Jona Willem te Water

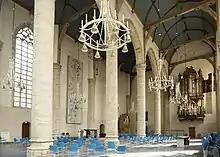
Nieuwe Kerk in Middelburg

In October 1765, Jona became a minister in Vlissingen. Here Jona married Paulina Cornelia Mounier (1738–1814) in 1766. She was well off financially, but had problems hearing. In 1768 the couple bought a house on Korte Vlamingstraat in Vlissingen.